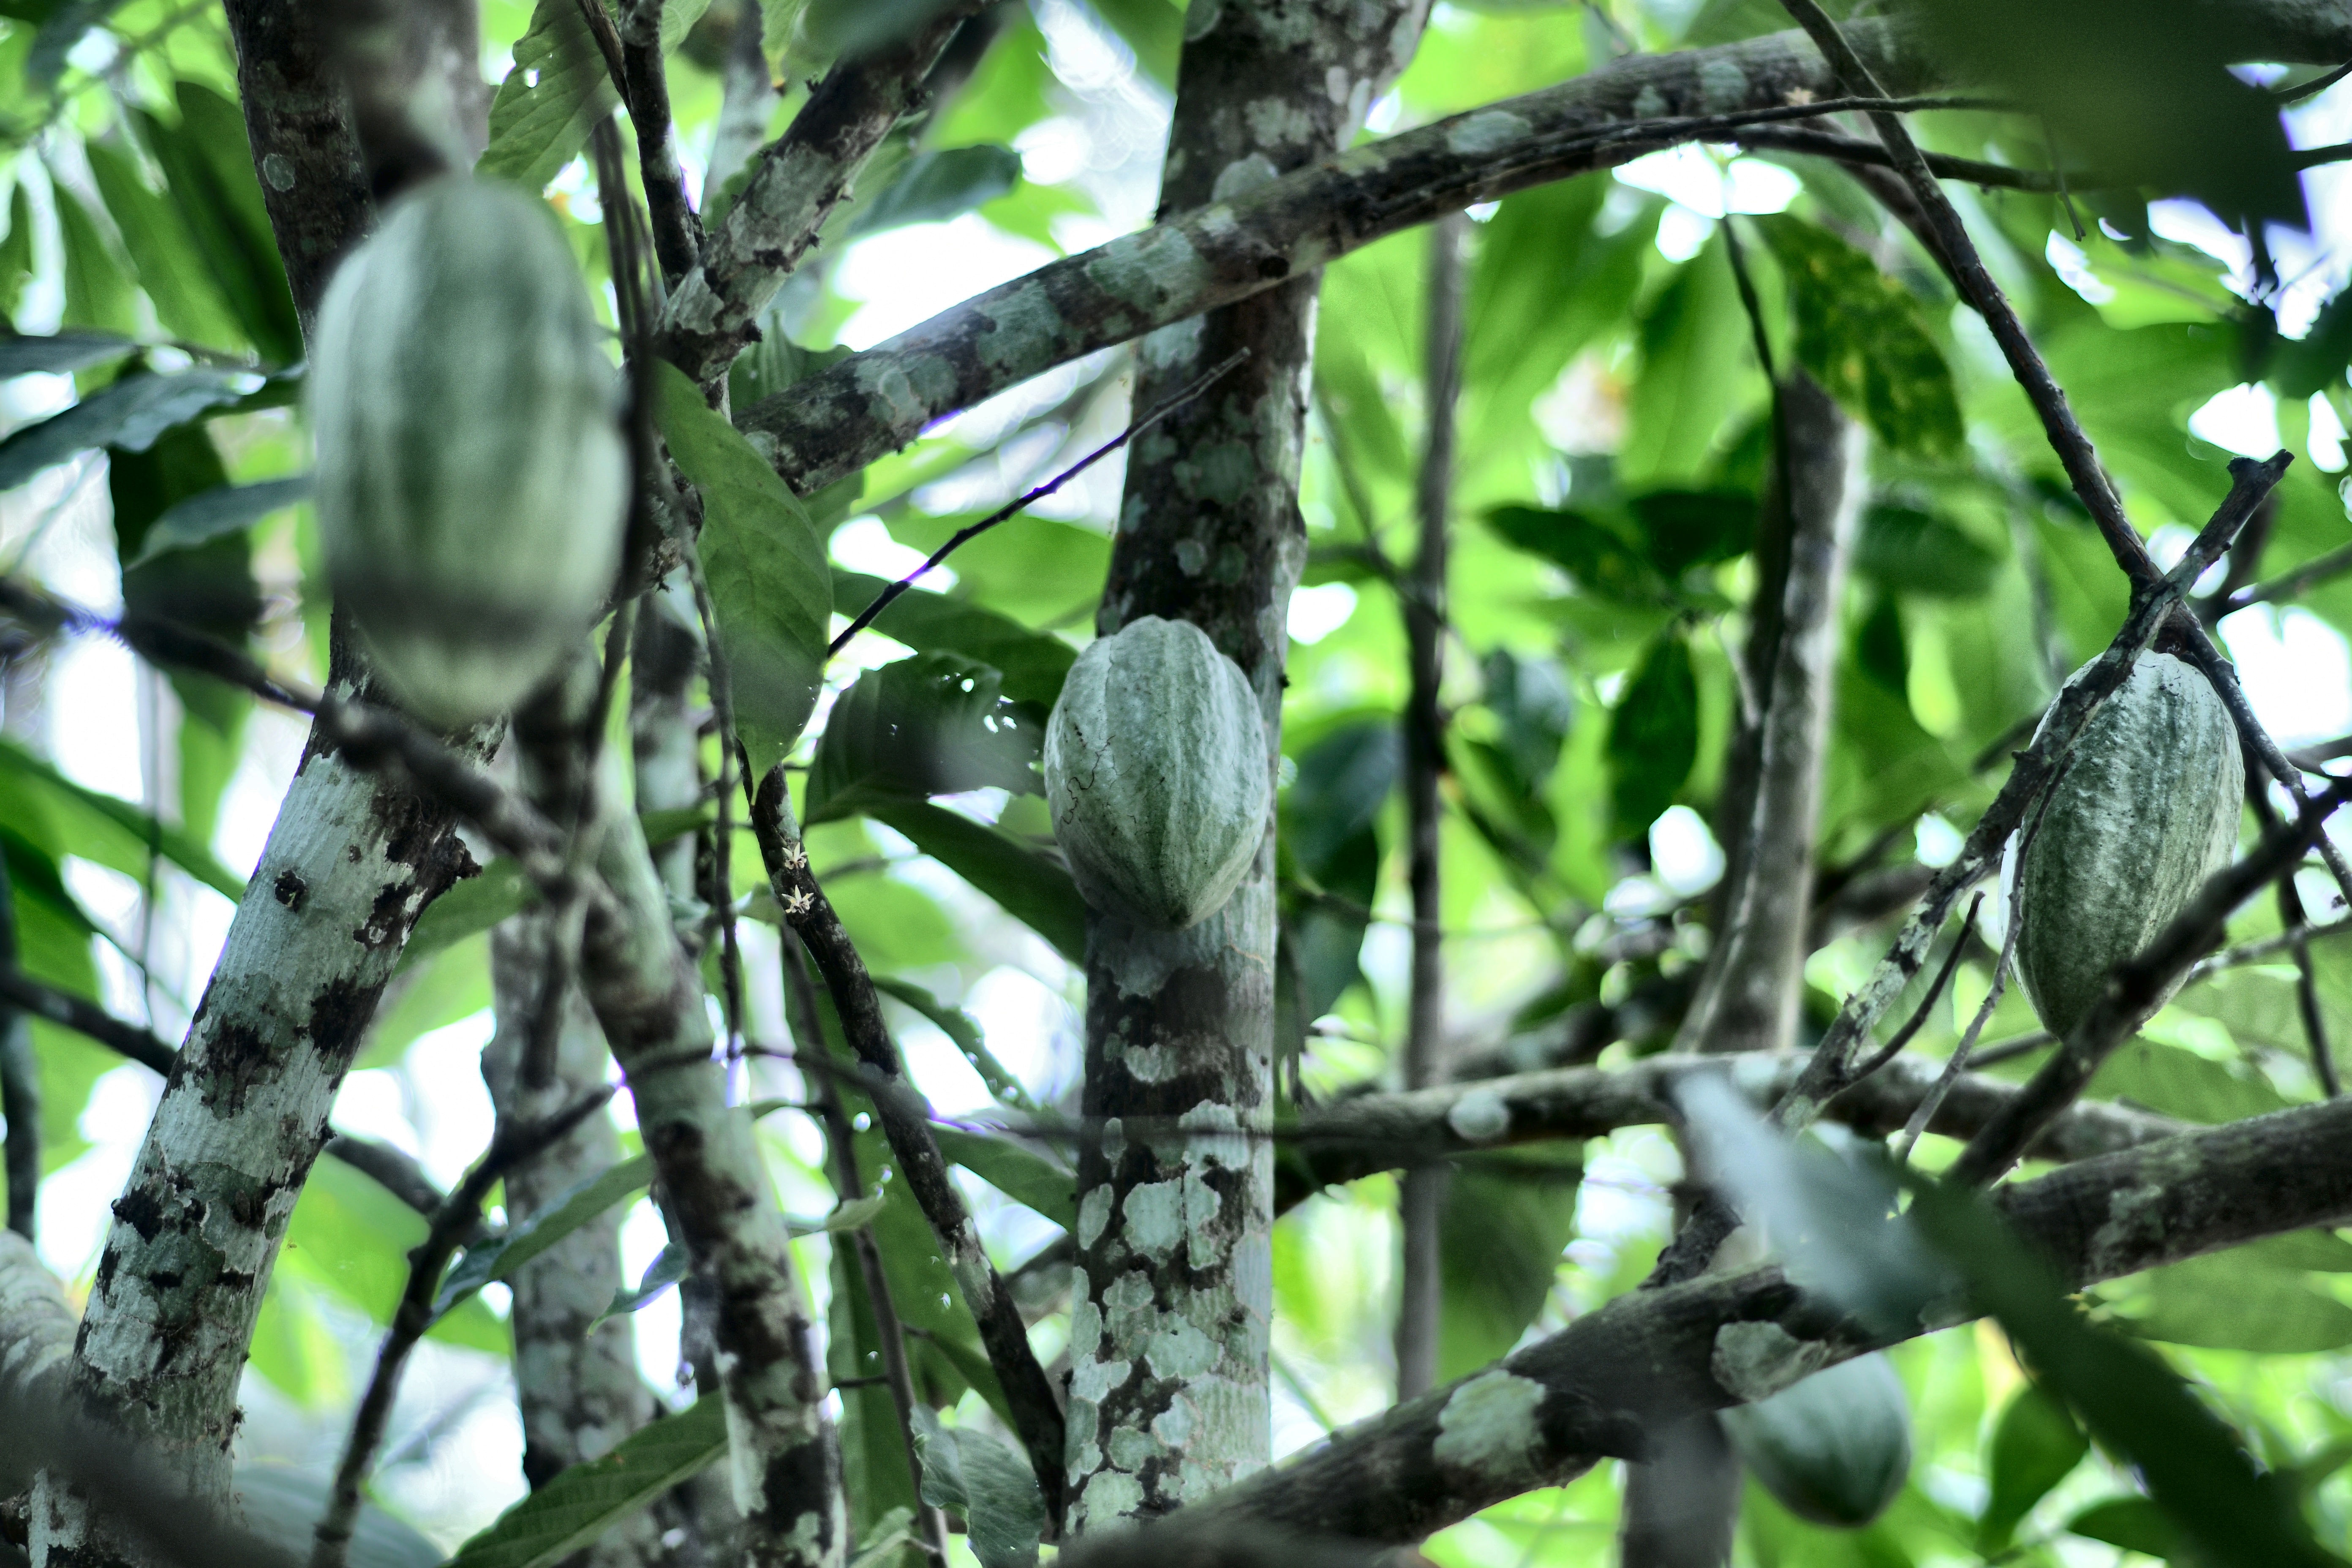
Maturity: unmature
Variety: Guiana